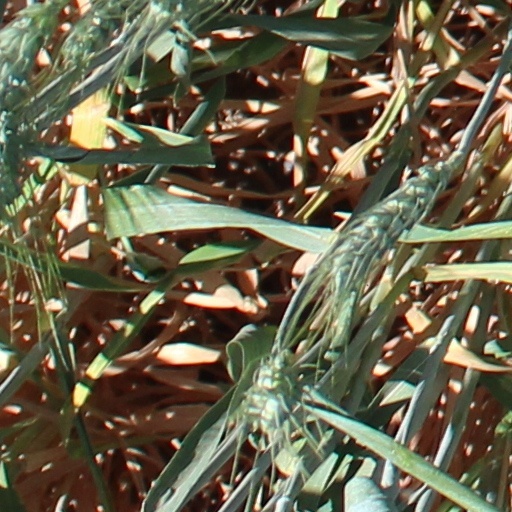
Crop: wheat